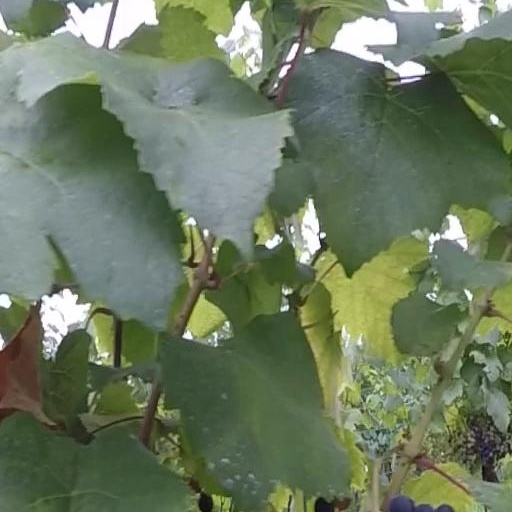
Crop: grape